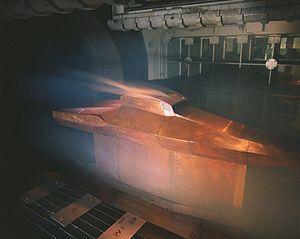
Une soufflerie est une installation d'essais utilisée en aérodynamique pour étudier les effets d'un écoulement d'air sur un corps, généralement un modèle de dimension réduite par rapport au réel. On peut effectuer dans une soufflerie des mesures, par exemple d'efforts, et des visualisations d'écoulement le plus souvent impossibles à faire dans les conditions réelles de déplacement. Il existe plusieurs centaines de souffleries dans le monde, dont le plus grand nombre sont aux USA.
La Formule 1, communément abrégée en F1, est une discipline de sport automobile considérée comme la catégorie reine de ce sport. Elle a pris au fil des ans une dimension mondiale et elle est, avec les Jeux olympiques et la Coupe du monde de football, l'un des événements sportifs les plus médiatisés.
Le X-43A Scramjet a battu, le 16 novembre 2004, le record mondial de vitesse pour un avion propulsé avec un statoréacteur atmosphérique en atteignant brièvement 10 240 km/h, soit près de cinq fois la vitesse du Concorde. Il détenait déjà le précédent record, établi le 27 mars 2004, à 7 700 km/h, soit près de quatre fois la vitesse du Concorde. Le précédent engin ailé ayant ce record est le Kholod russe qui a atteint Mach 6,41 durant 77 secondes le 12 février 1998.